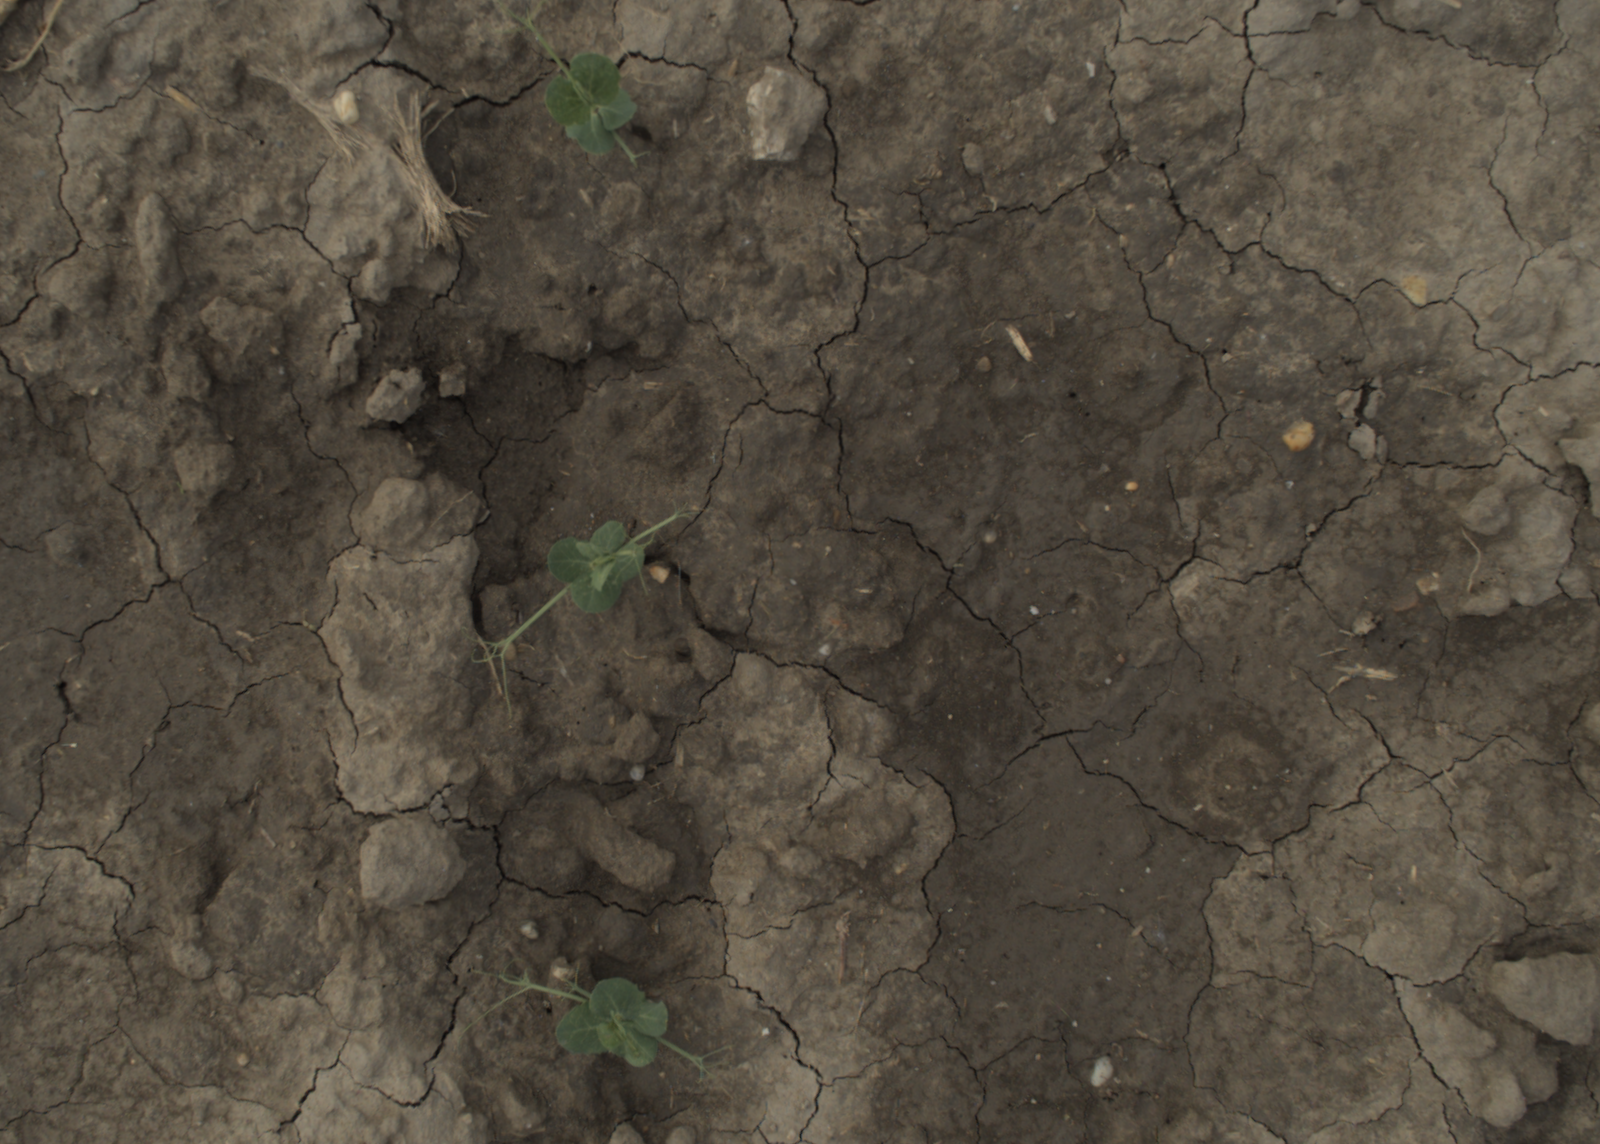
Capture date: 21.09.2021 10:52:56
Weather: mixed
Wind: light
Seeding date: 02.09.2021
Plant canopy height (mm): 962